Roderick Sinclair, 19th Earl of Caithness

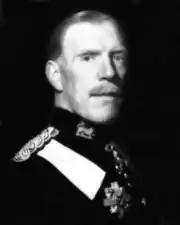
Brigadier James Sinclair

Brigadier James Roderick Sinclair, 19th Earl of Caithness, CVO, CBE, DSO (29 September 1906 – 8 May 1965) was a British Army officer during World War II, hereditary peer and chief of Clan Sinclair.